2010 PapaJohns.com Bowl

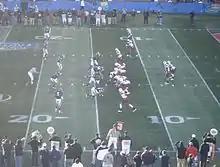
South Carolina on offense in the third quarter

Beginning the second quarter with a 1st-and-10 at their 44-yard line, Connecticut failed to make progress and punted. After the Gamecocks again went three-and-out and punted, the Huskies tried a trick pass from Todman to Easley that fell incomplete. After that, the Huskies advanced the ball off short runs by Dixon and Todman, and passes from Frazer to Easley and Moore. South Carolina stopped UConn's drive at the 27-yard line; Connecticut settled for a 44-yard field goal that extended its lead to 13–0.